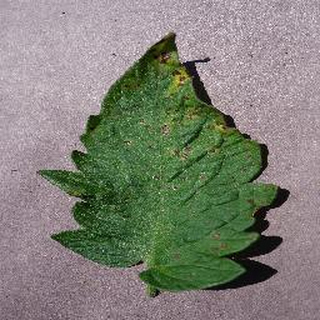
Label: tomato_septoria_leaf_spot